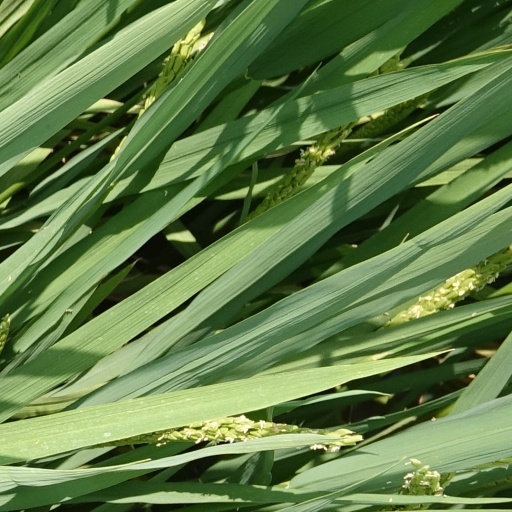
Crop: rice